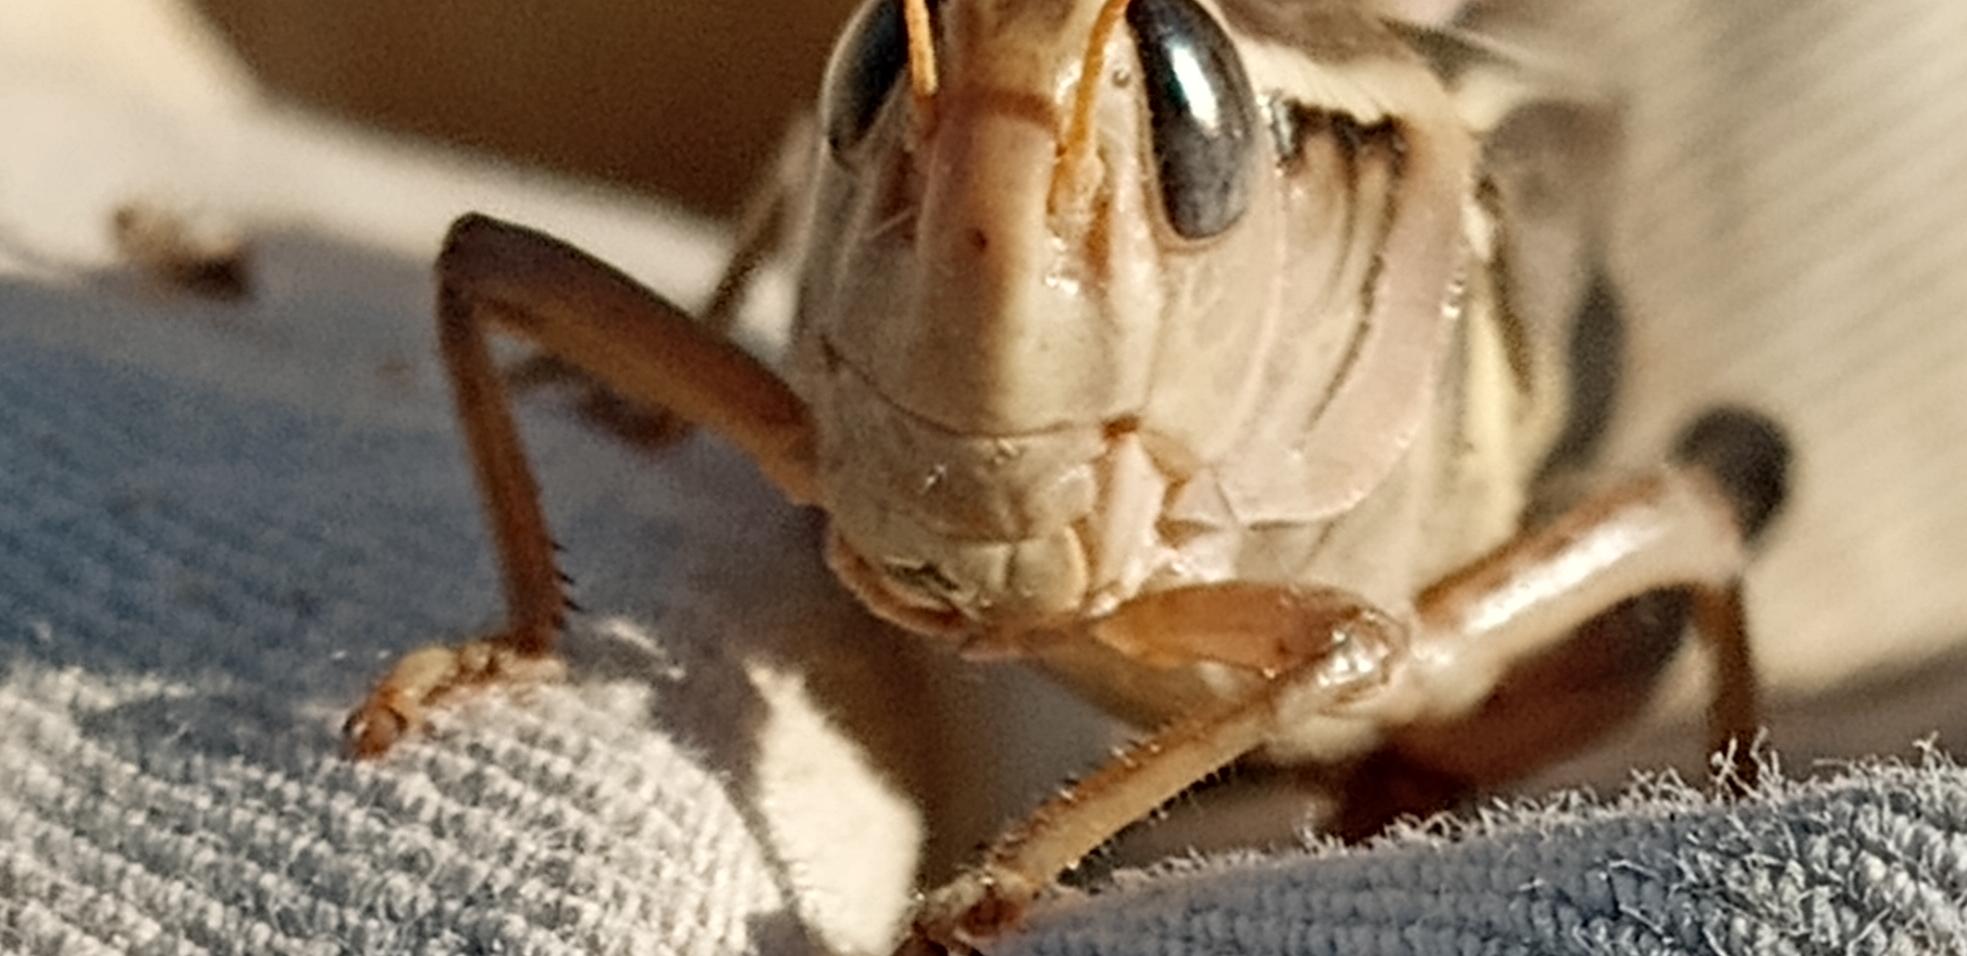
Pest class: occasional_pest